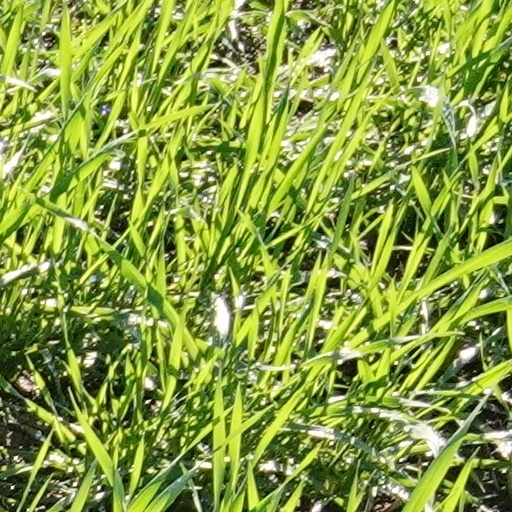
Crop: wheat